Nun

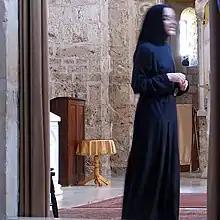
Nun in Gradac, Serbian orthodox monastery

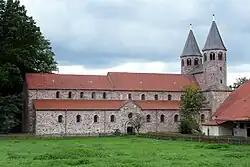
Bursfelde Abbey has continued as a Lutheran convent since A.D. 1579

In the Eastern Orthodox Church there is no distinction between a monastery for women and one for men. In Greek, Russian, and other languages of primarily Christian Orthodox nations, both domiciles are called "monasteries" and the ascetics who live therein are "monastics". In English, however, it is acceptable to use the terms "nun" and "convent" for clarity and convenience. The term for an abbess is the feminine form of abbot ("hegumen") – Greek: ἡγουμένη ("hegumeni"); ("igumanija"); Russian: игумения ("igumenia"). Orthodox monastics do not have distinct "orders" as in Western Christianity. Orthodox monks and nuns lead identical spiritual lives. There may be slight differences in the way a monastery functions internally but these are simply differences in style (Gr. "typica") dependent on the abbess or abbot. The abbess is the spiritual leader of the convent and her authority is absolute (no priest, bishop, or even patriarch can override an abbess within the walls of her monastery). Abbots and Abbesses rank in authority equal to bishops in many ways and were included in ecumenical councils. Orthodox monasteries are usually associated with a local synod of bishops by jurisdiction, but are otherwise self-governing. Abbesses hear confessions (but do not absolve) and dispense blessings on their charges, though they still require the services of a presbyter (i.e., a priest) to celebrate the Divine Liturgy and perform other priestly functions, such as the absolution of a penitent.